Lotte Kopecky

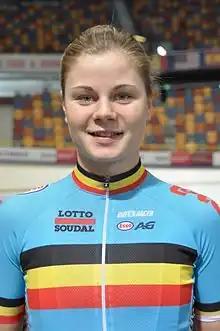
Kopecky in 2016 at the Track Cycling World Cup

That year, she also won the national Under-23 road race and time trial championships, which she also managed to do in 2017. Kopecky also grabbed silver in the 2017 national elite road race.